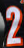
Number: 2